45th (Nottinghamshire) (Sherwood Foresters) Regiment of Foot

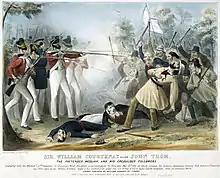
Soldiers of the 45th Regiment fire upon John Tom (who styled himself "Sir William Courtenay") and his followers after they had killed Lieutenant Bennett, 1838

The regiment was originally raised by Colonel Daniel Houghton as Houghton's Regiment in 1741 for service during the War of the Austrian Succession.